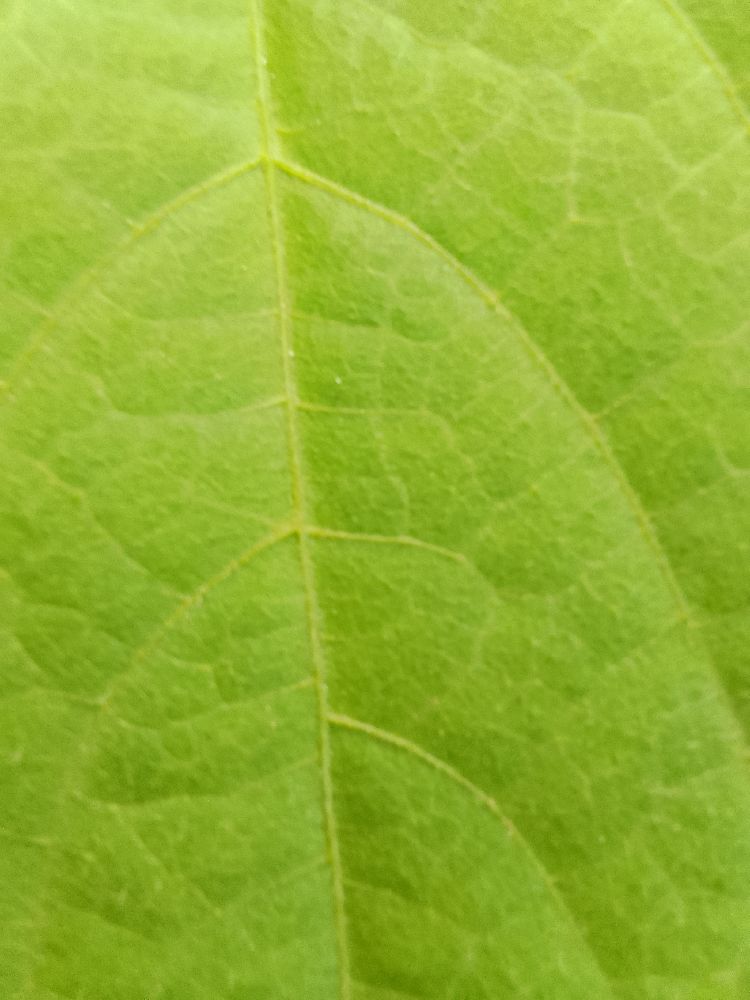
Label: healthy